Willem Cornelis Janse van Rensburg

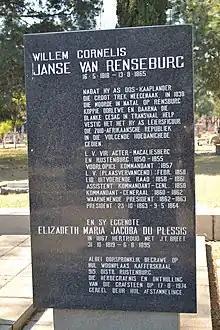
Van Rensburg's grave in the Heroes' Acre, Pretoria.

Willem Cornelis Janse van Rensburg (16 May 1818 – 13 August 1865) was the second President of the Executive Council of the South African Republic, from 18 April 1862 until 10 May 1864.